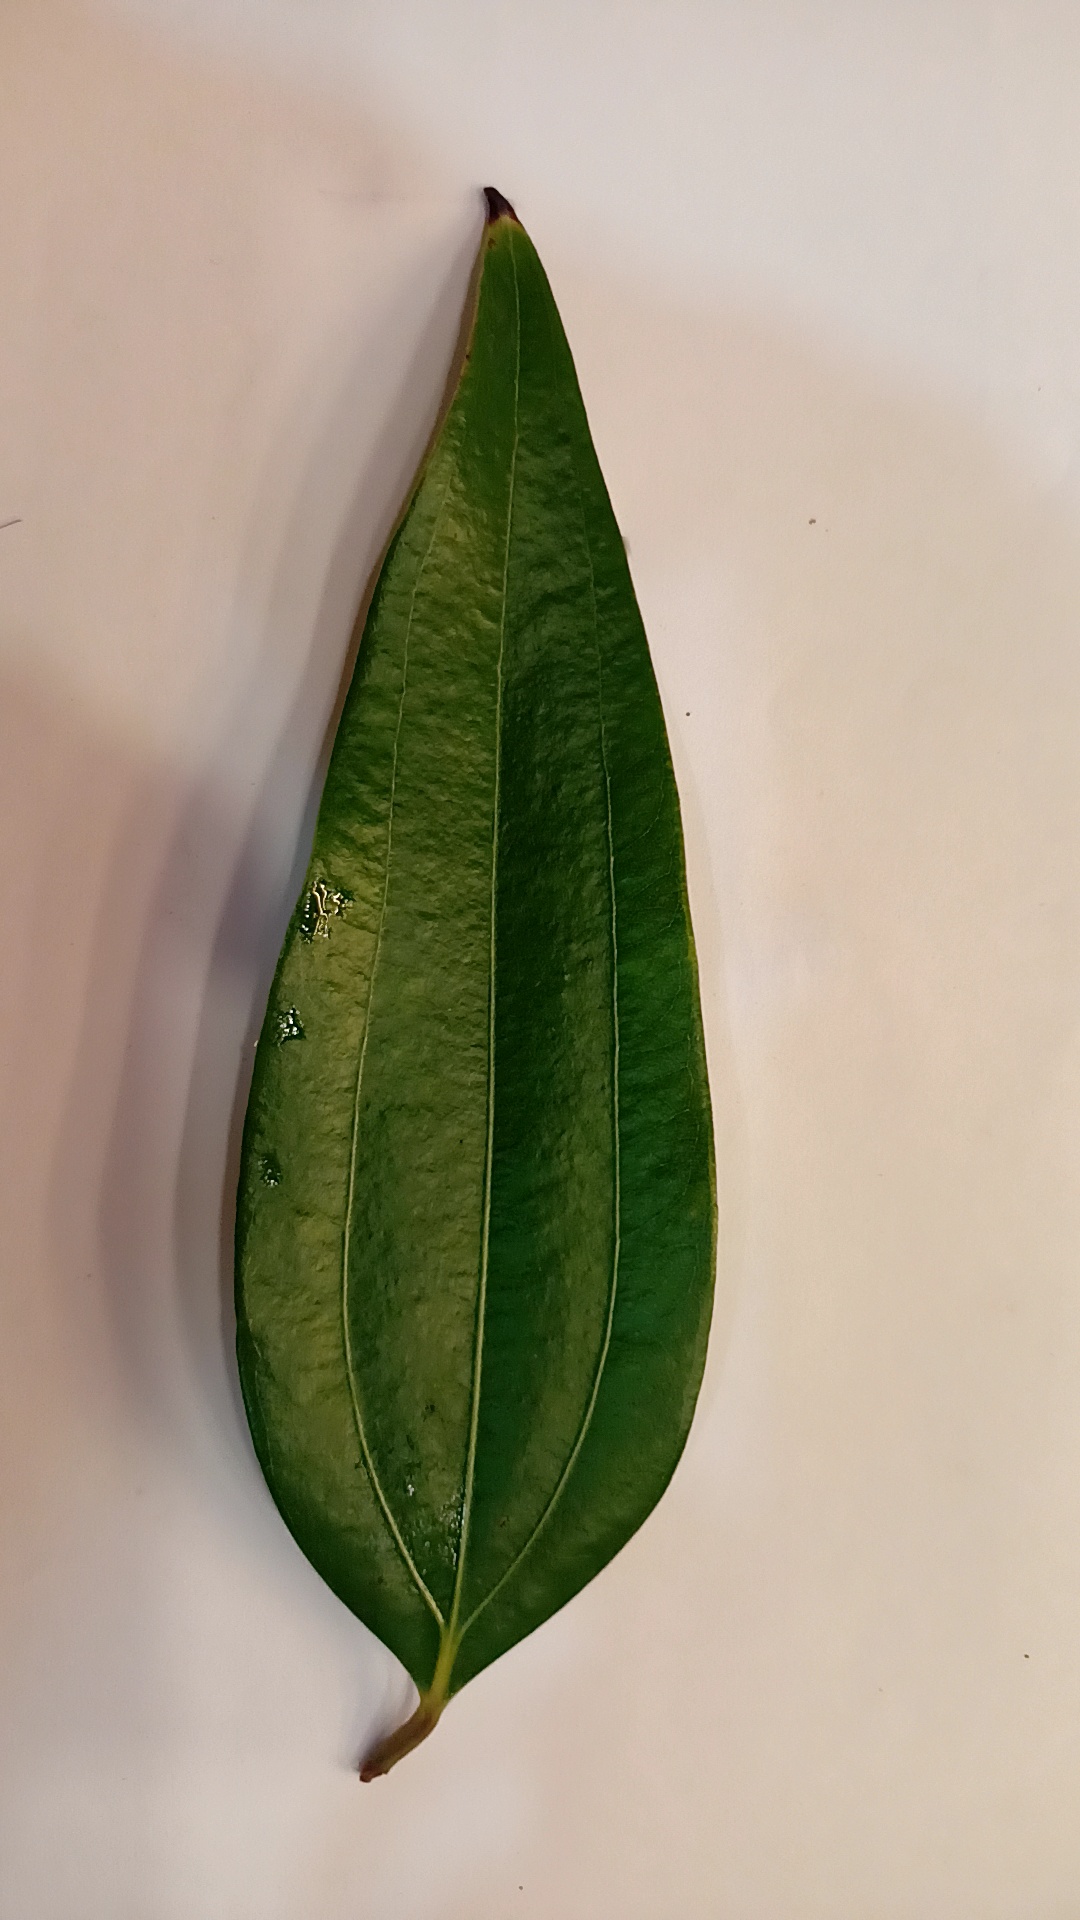
Label: Healthy